Philippic

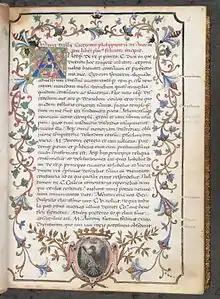
Cicero's "Philippics", 15th-century manuscript, British Library

Cicero consciously modeled his own condemnations of Mark Antony on Demosthenes's speeches, and if the correspondence between Marcus Junius Brutus the Younger and Cicero is genuine [ad Brut. ii 3.4, ii 4.2], at least the fifth and seventh speeches were referred to as the "Philippicae" in Cicero's time. They were also called the Antonian Orations by Latin author and grammarian Aulus Gellius.